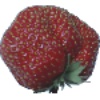
Label: strawberry_wedge